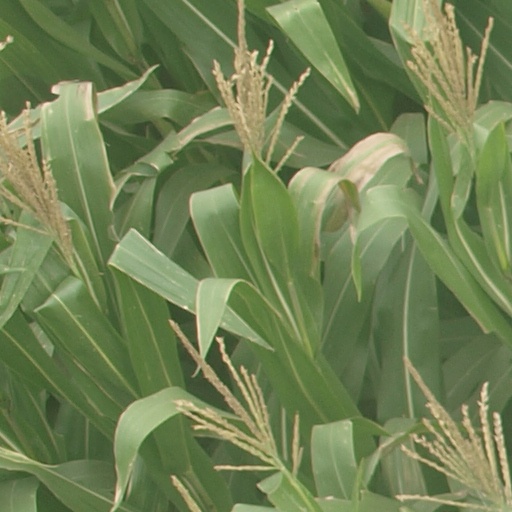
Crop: maize; corn